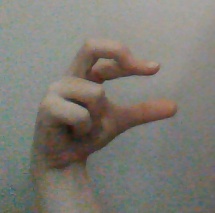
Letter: thal